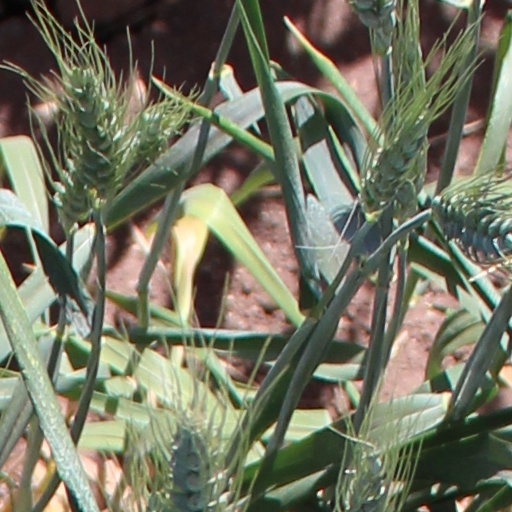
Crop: wheat